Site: brandenburg
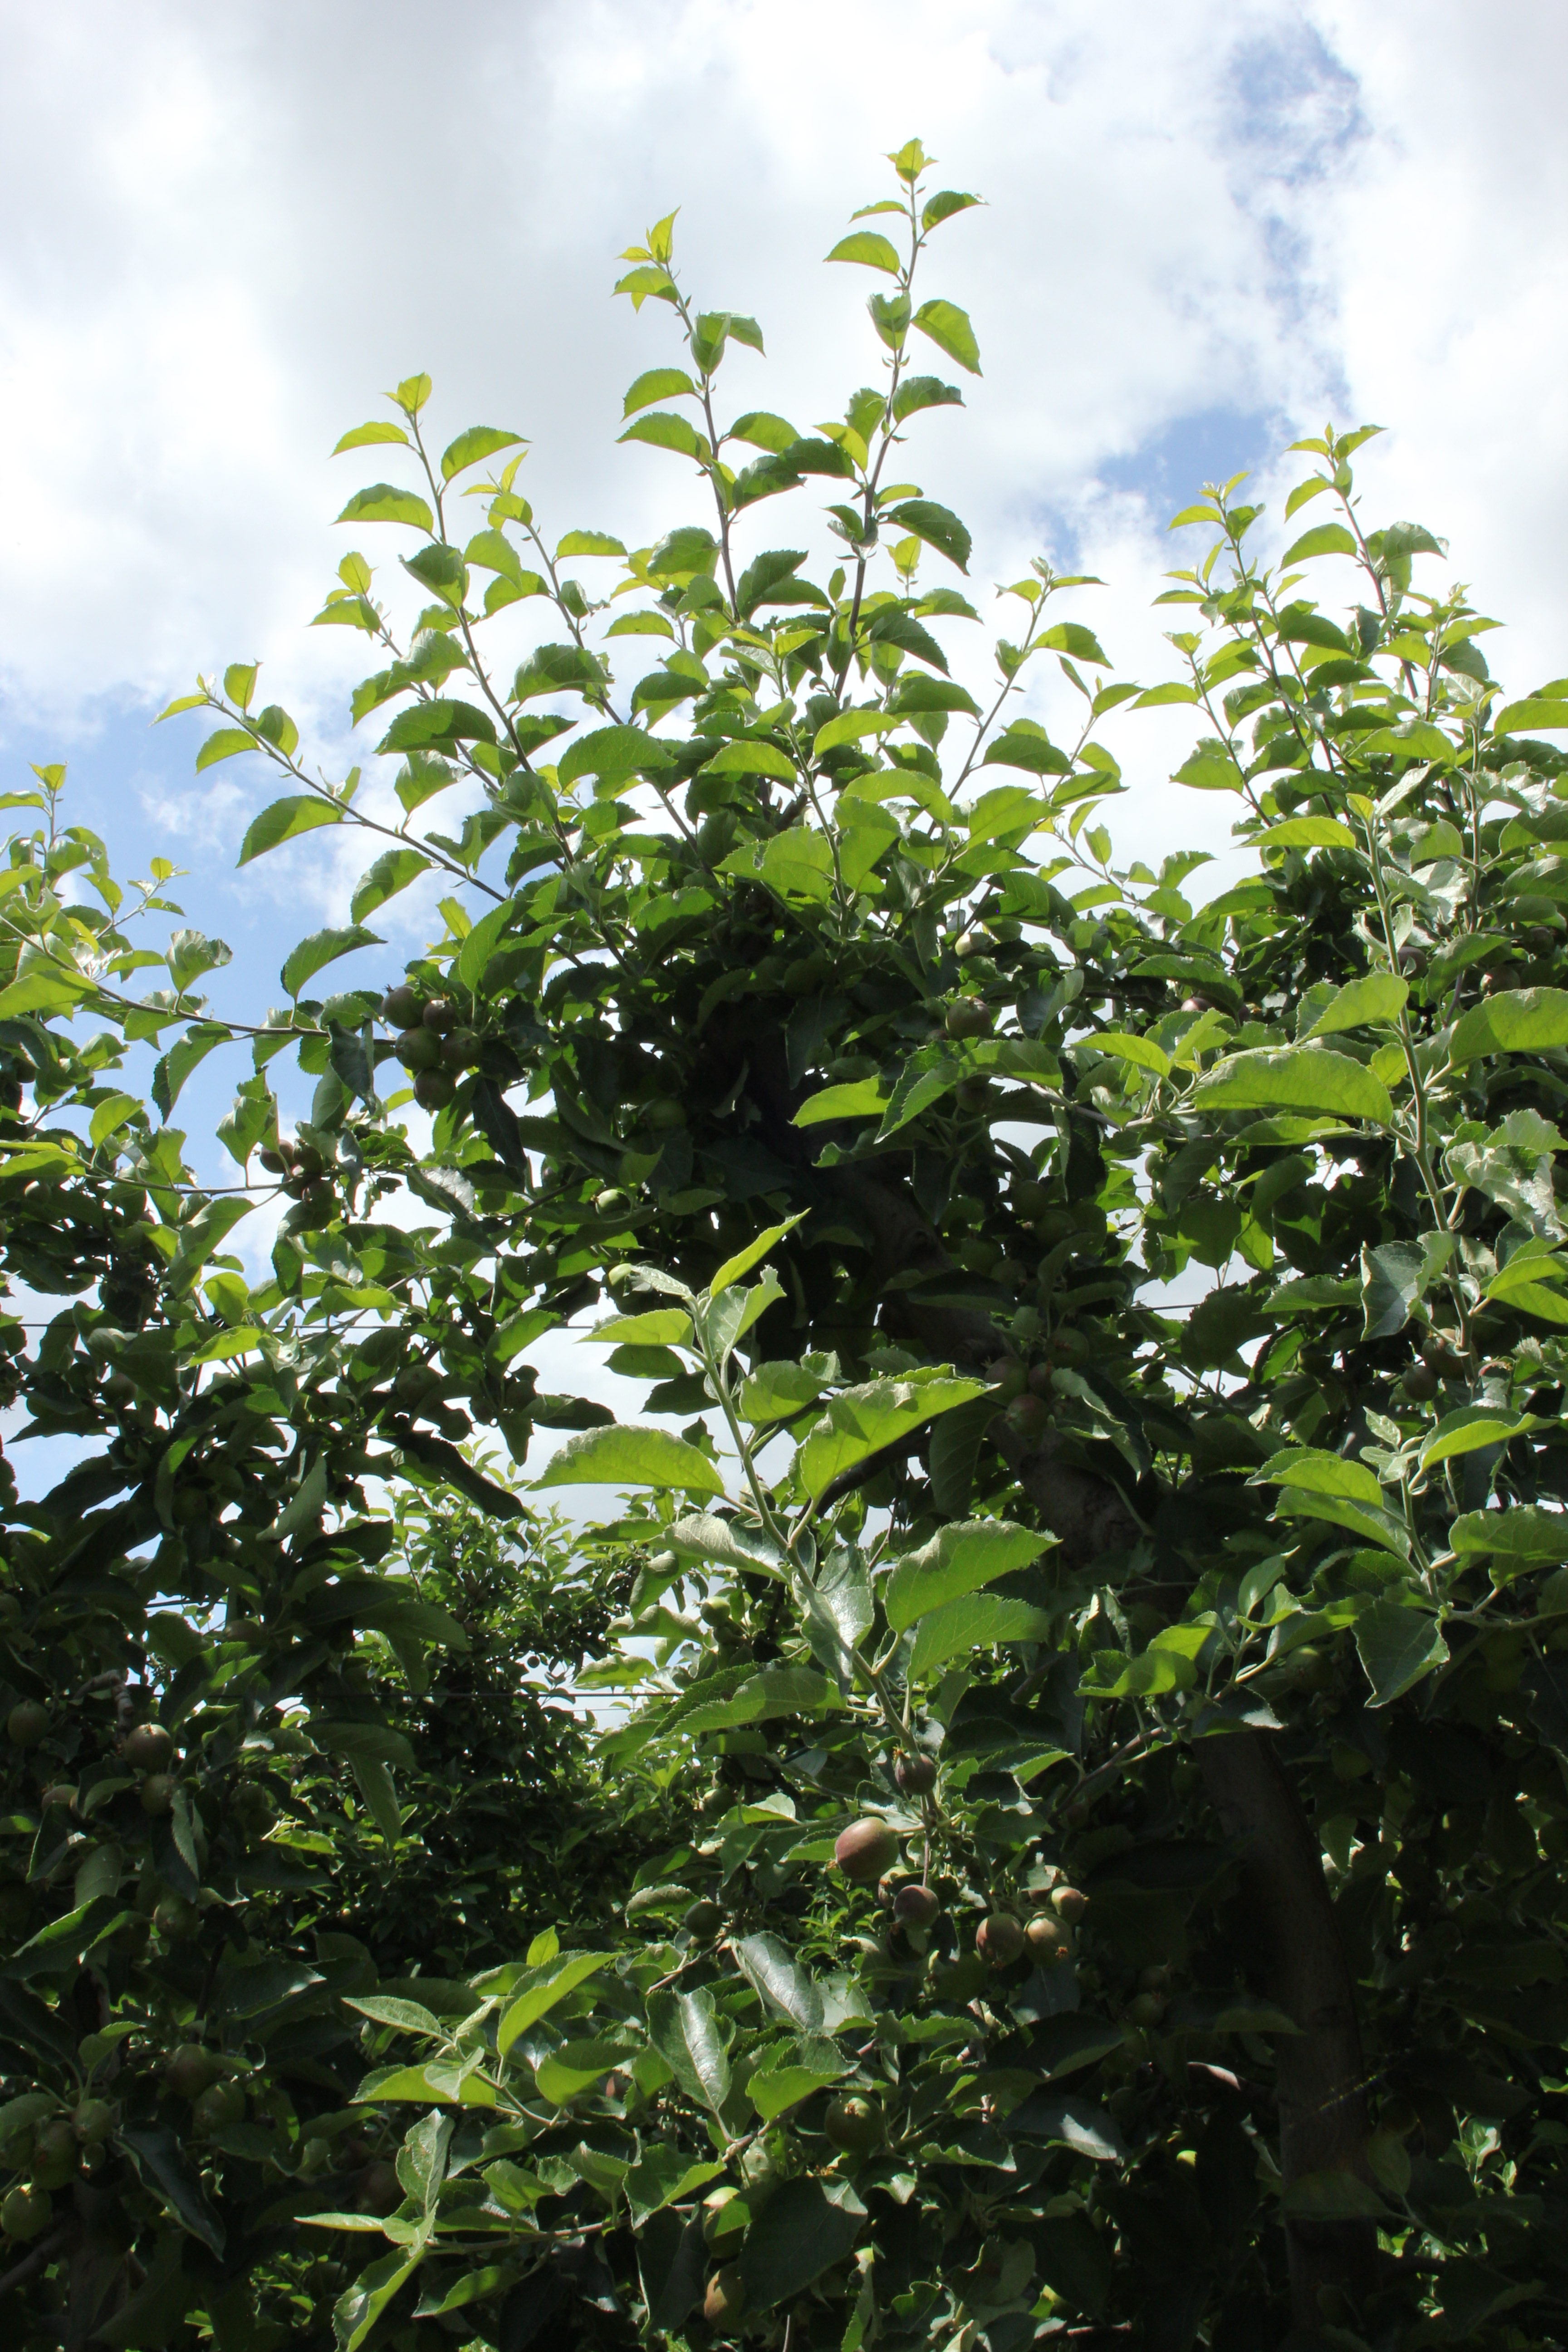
Growth stage (BBCH 73): Development of fruit